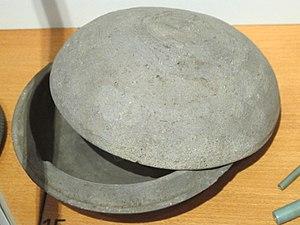
Coupe et couvercle. Grès sue. 8e siècle, période d'Asuka ou de Nara. Préfecture de Hiroshima. Échange avec le musée national de Tokyo, 1956,MA 1697
La période d'Asuka désigne la période de l'histoire japonaise qui s'écoule du milieu du VIᵉ siècle jusqu'à 710. Elle fait suite à la période Kofun — bien que son début puisse se chevaucher avec la période Kofun — et précède l'époque de Nara. La période Kofun et la période Asuka qui la suit sont parfois désignées collectivement comme la période Yamato. L'époque d'Asuka est marquée par l'arrivée du bouddhisme dans l'archipel japonais, ainsi que par l'influence des cultures coréenne et chinoise dans l'archipel.